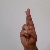
The image shows a hand gesture representing the letter 'R' in Indian Sign Language.